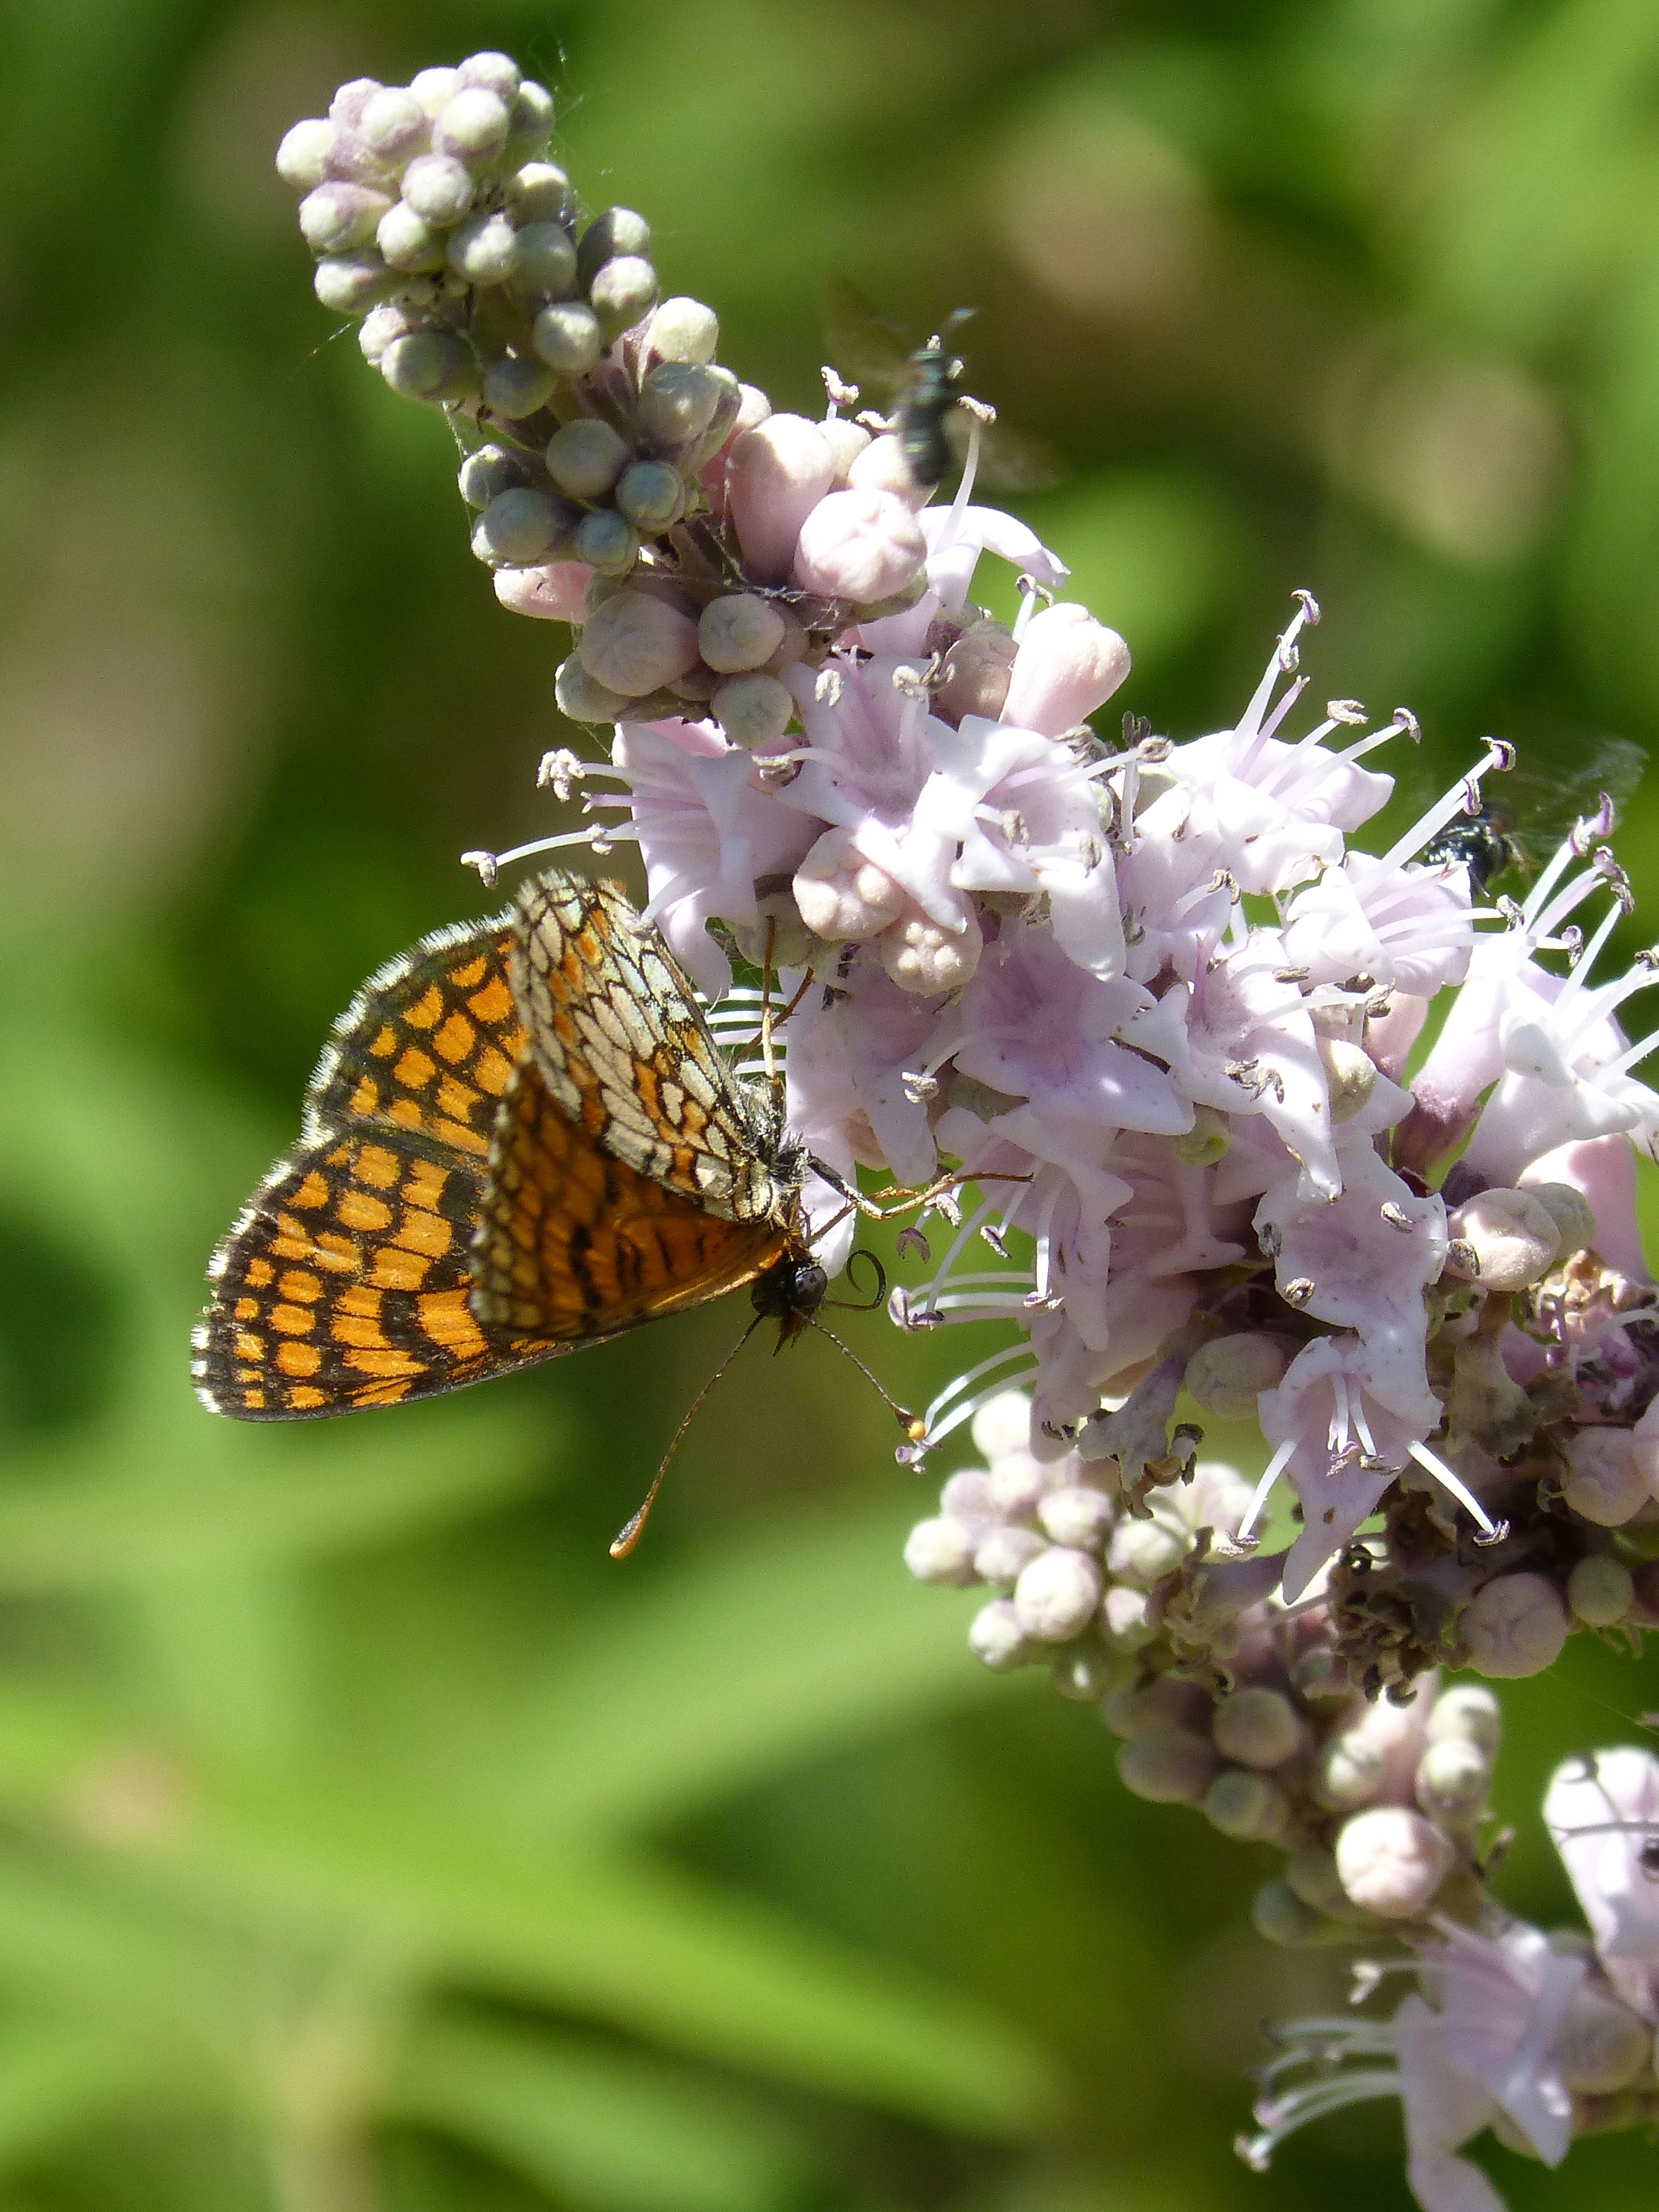
nature, blossom, plant, flower, insect, botany, butterfly, flora, lavender, fauna, wild flower, invertebrate, wildflower, close up, nectar, macro photography, flowering plant, honey bee, libar, pollinator, melitaea phoebe, damero knapweed, land plant, moths and butterflies, english lavender